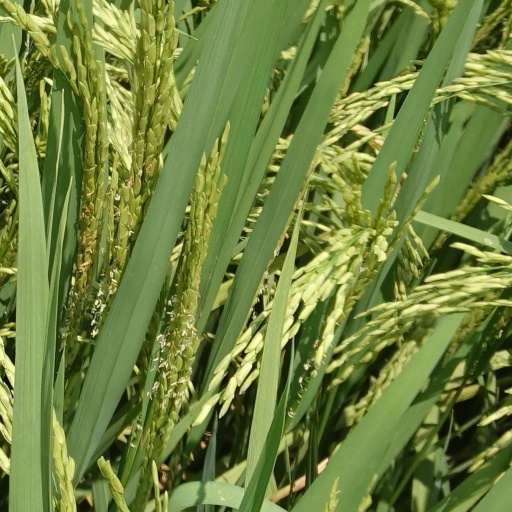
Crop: rice